Roberto Devereux

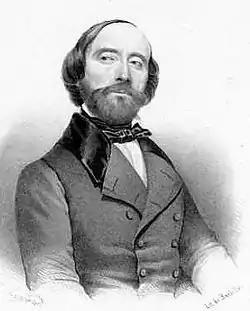
Paul Barroilhet: The Duke of Nottingham

Roberto Devereux (in full , ; "Robert Devereux, or the Earl of Essex") is an 1837 (tragic opera) in three acts by Gaetano Donizetti. The opera is loosely based on the life of Robert Devereux, 2nd Earl of Essex, an influential member of the court of Queen Elizabeth I of England.